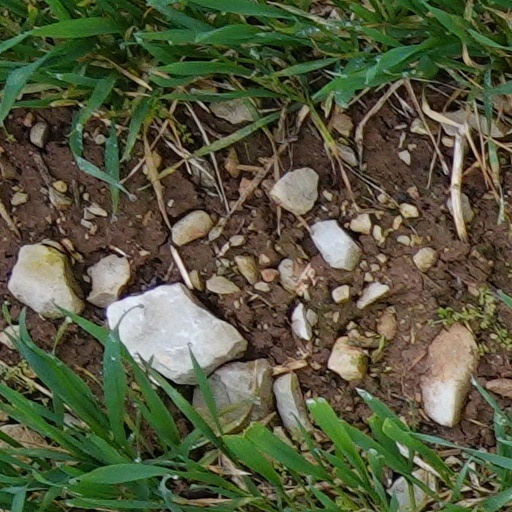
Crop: wheat